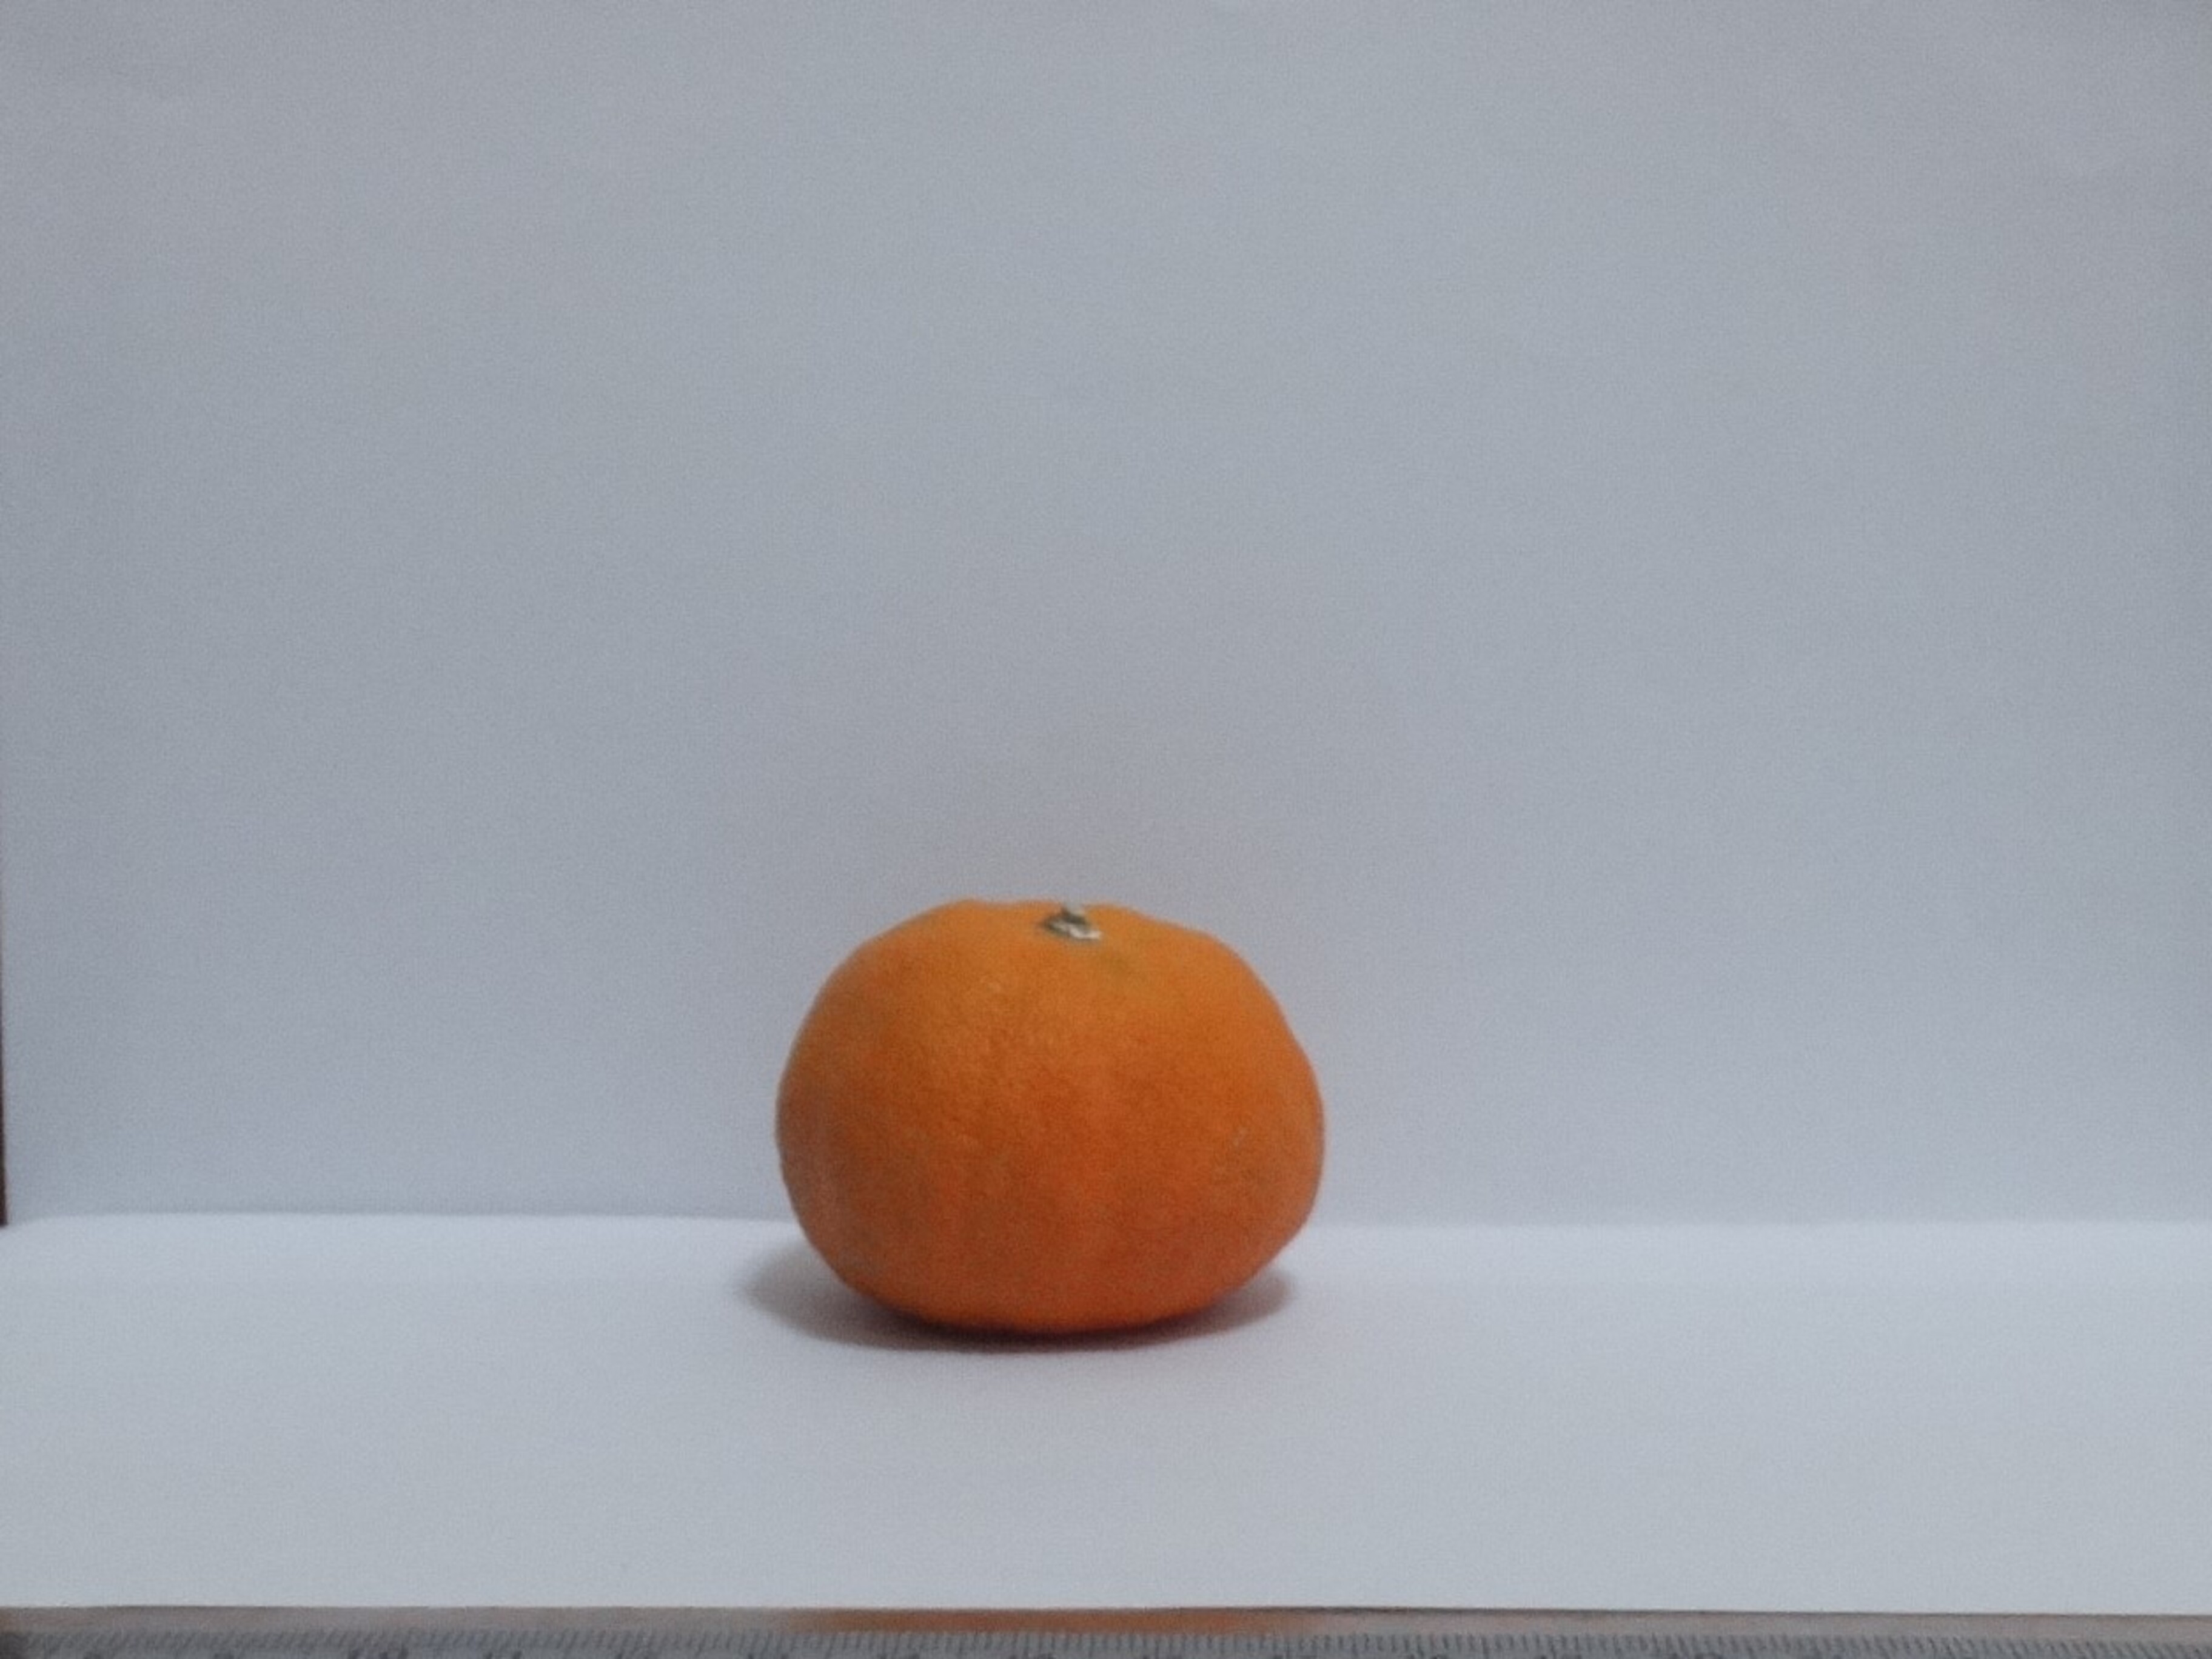
Citrus fruit variety: murcott